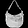
Label: Bag